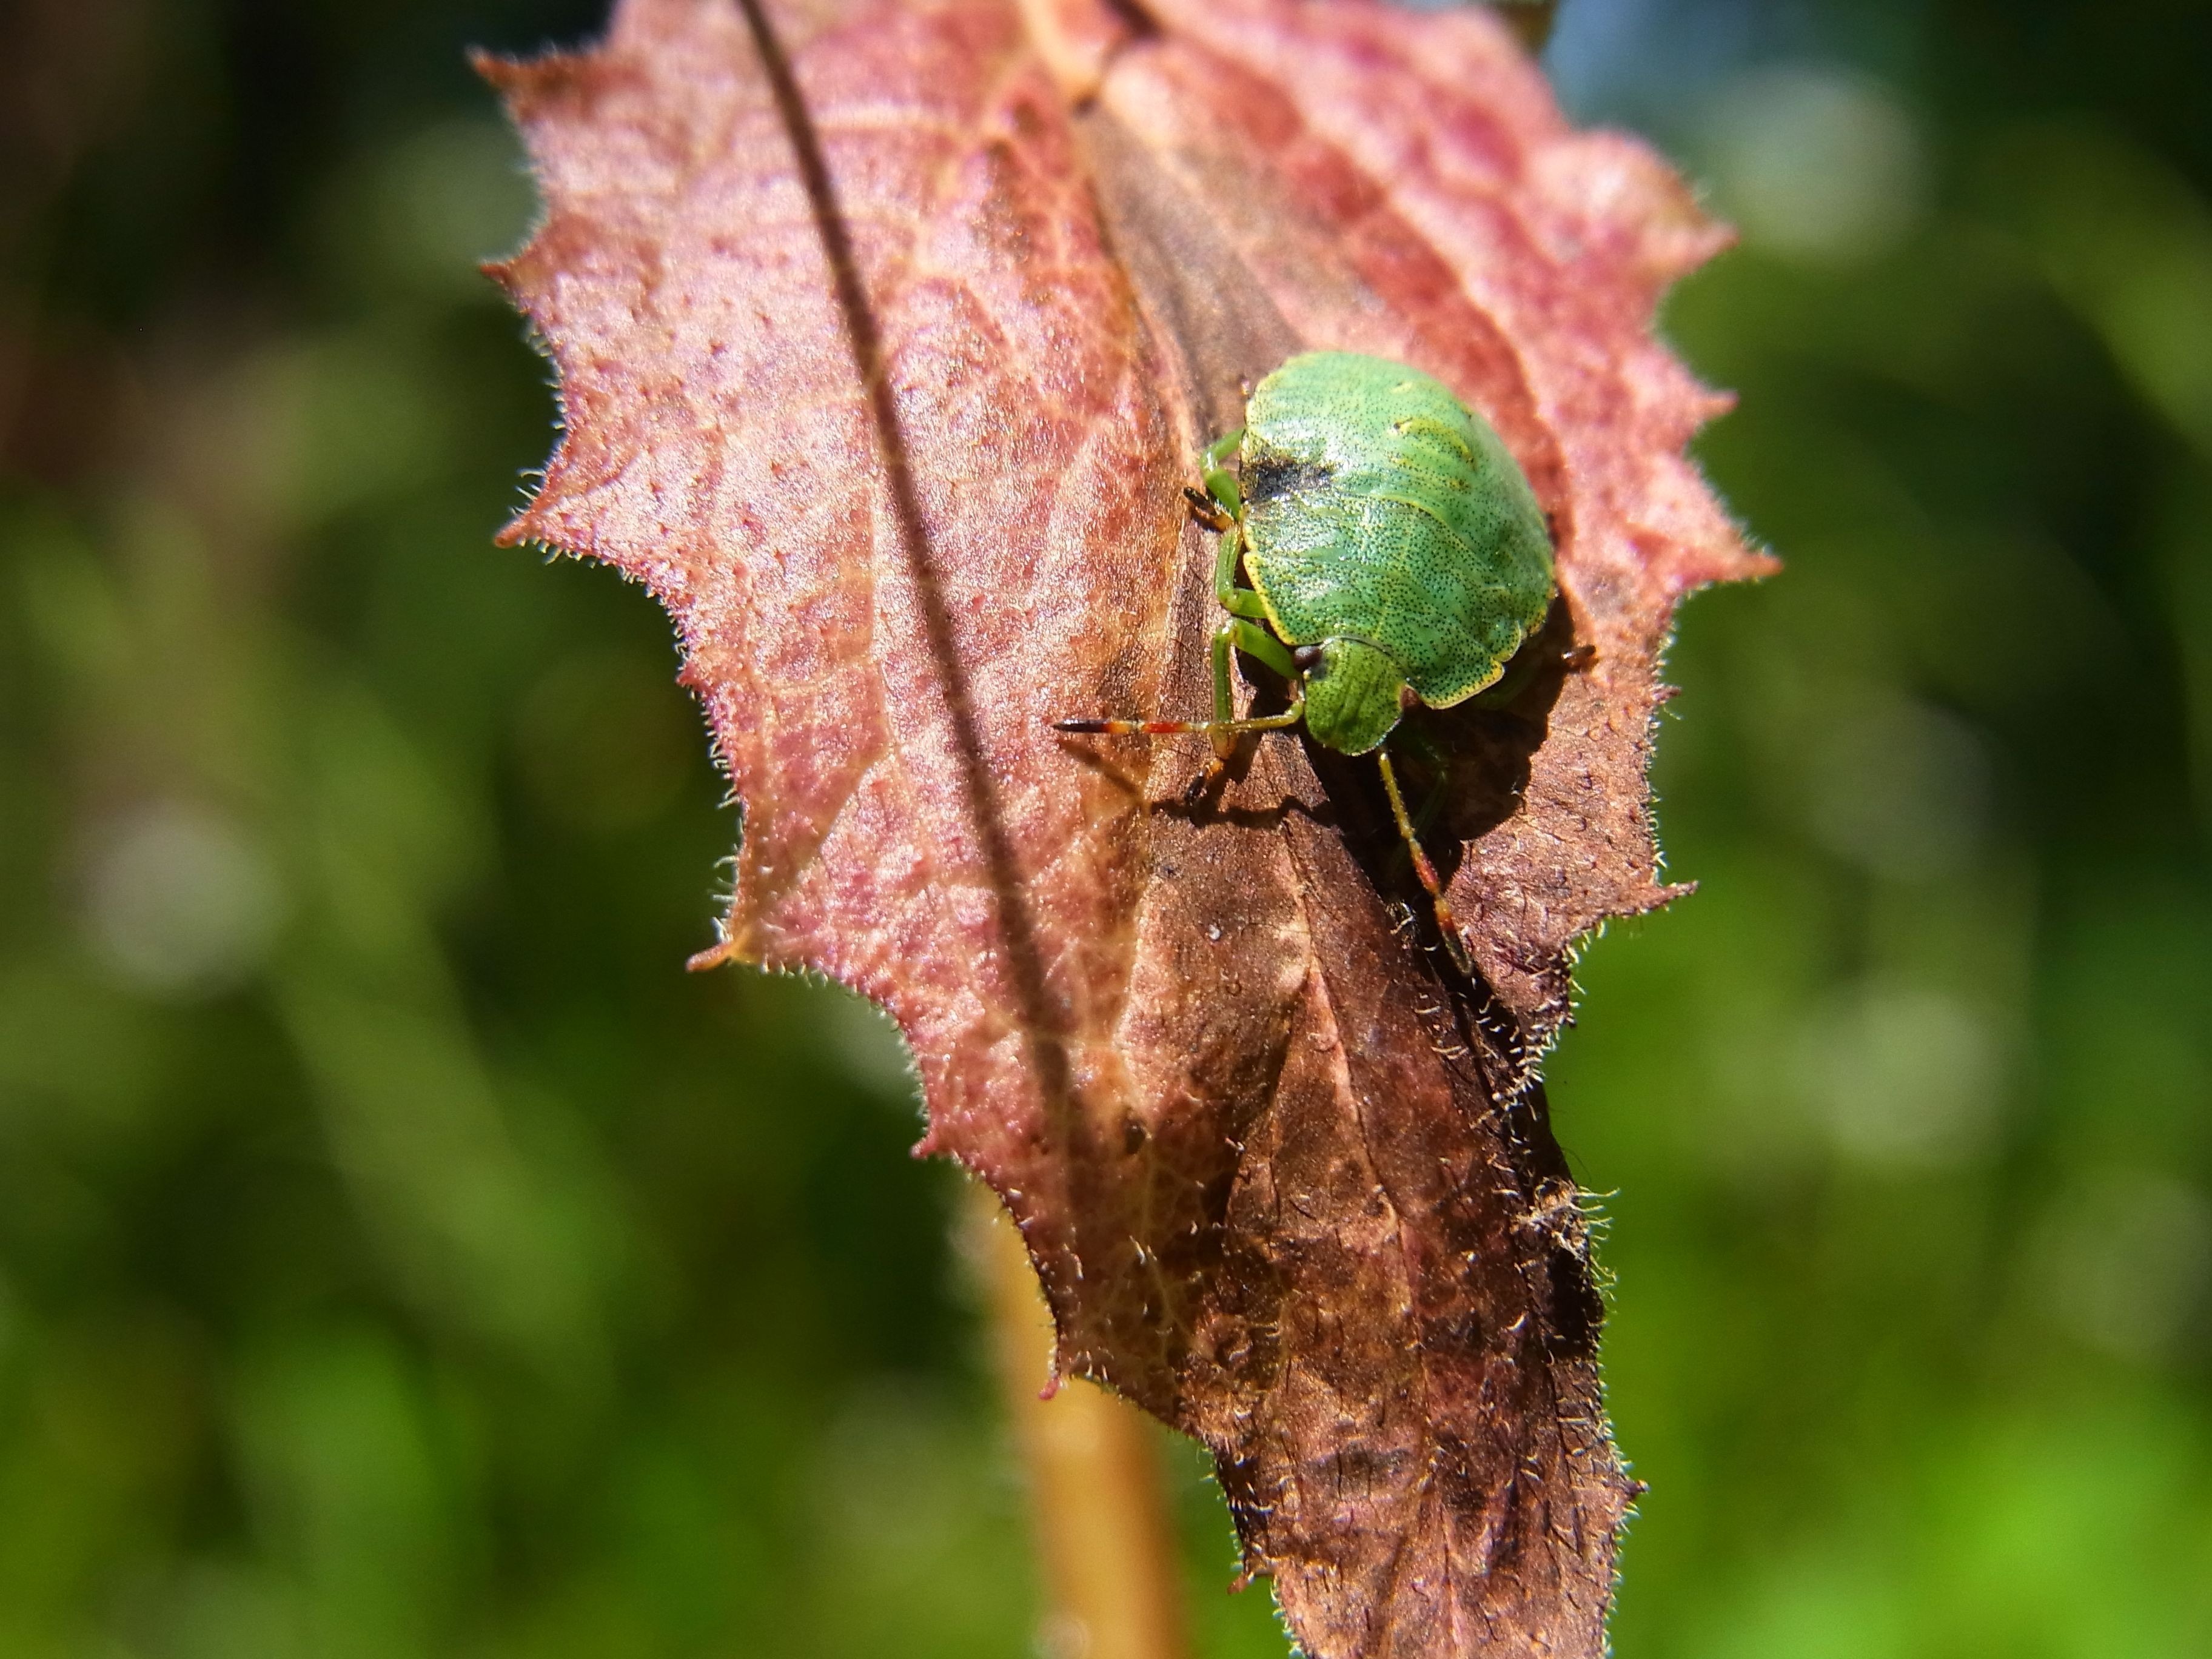
tree, nature, branch, plant, photography, leaf, flower, animal, wildlife, green, insect, autumn, bug, flora, fauna, invertebrate, close up, macro photography, plant stem, woody plant, true bugs, green stinkwanze, common stinkwanze, palomena prasina, bug larva, penatomidae, palomena